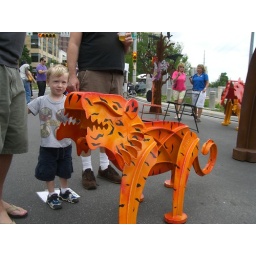
wow - lions in the street